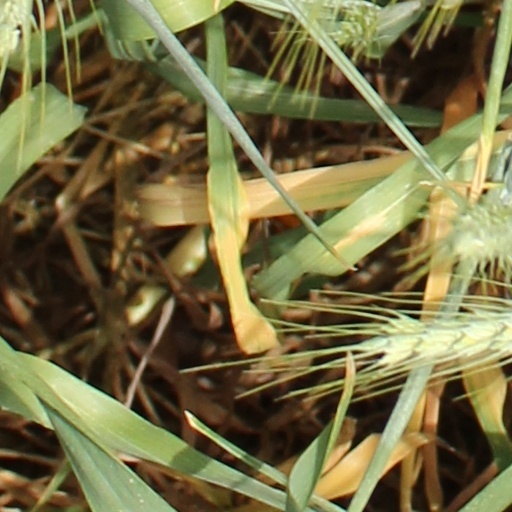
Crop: wheat